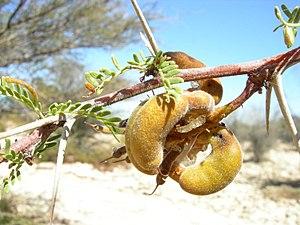
Le tamarugo est un arbre de la famille des Mimosaceae, ou des Fabaceae selon la classification phylogénétique.